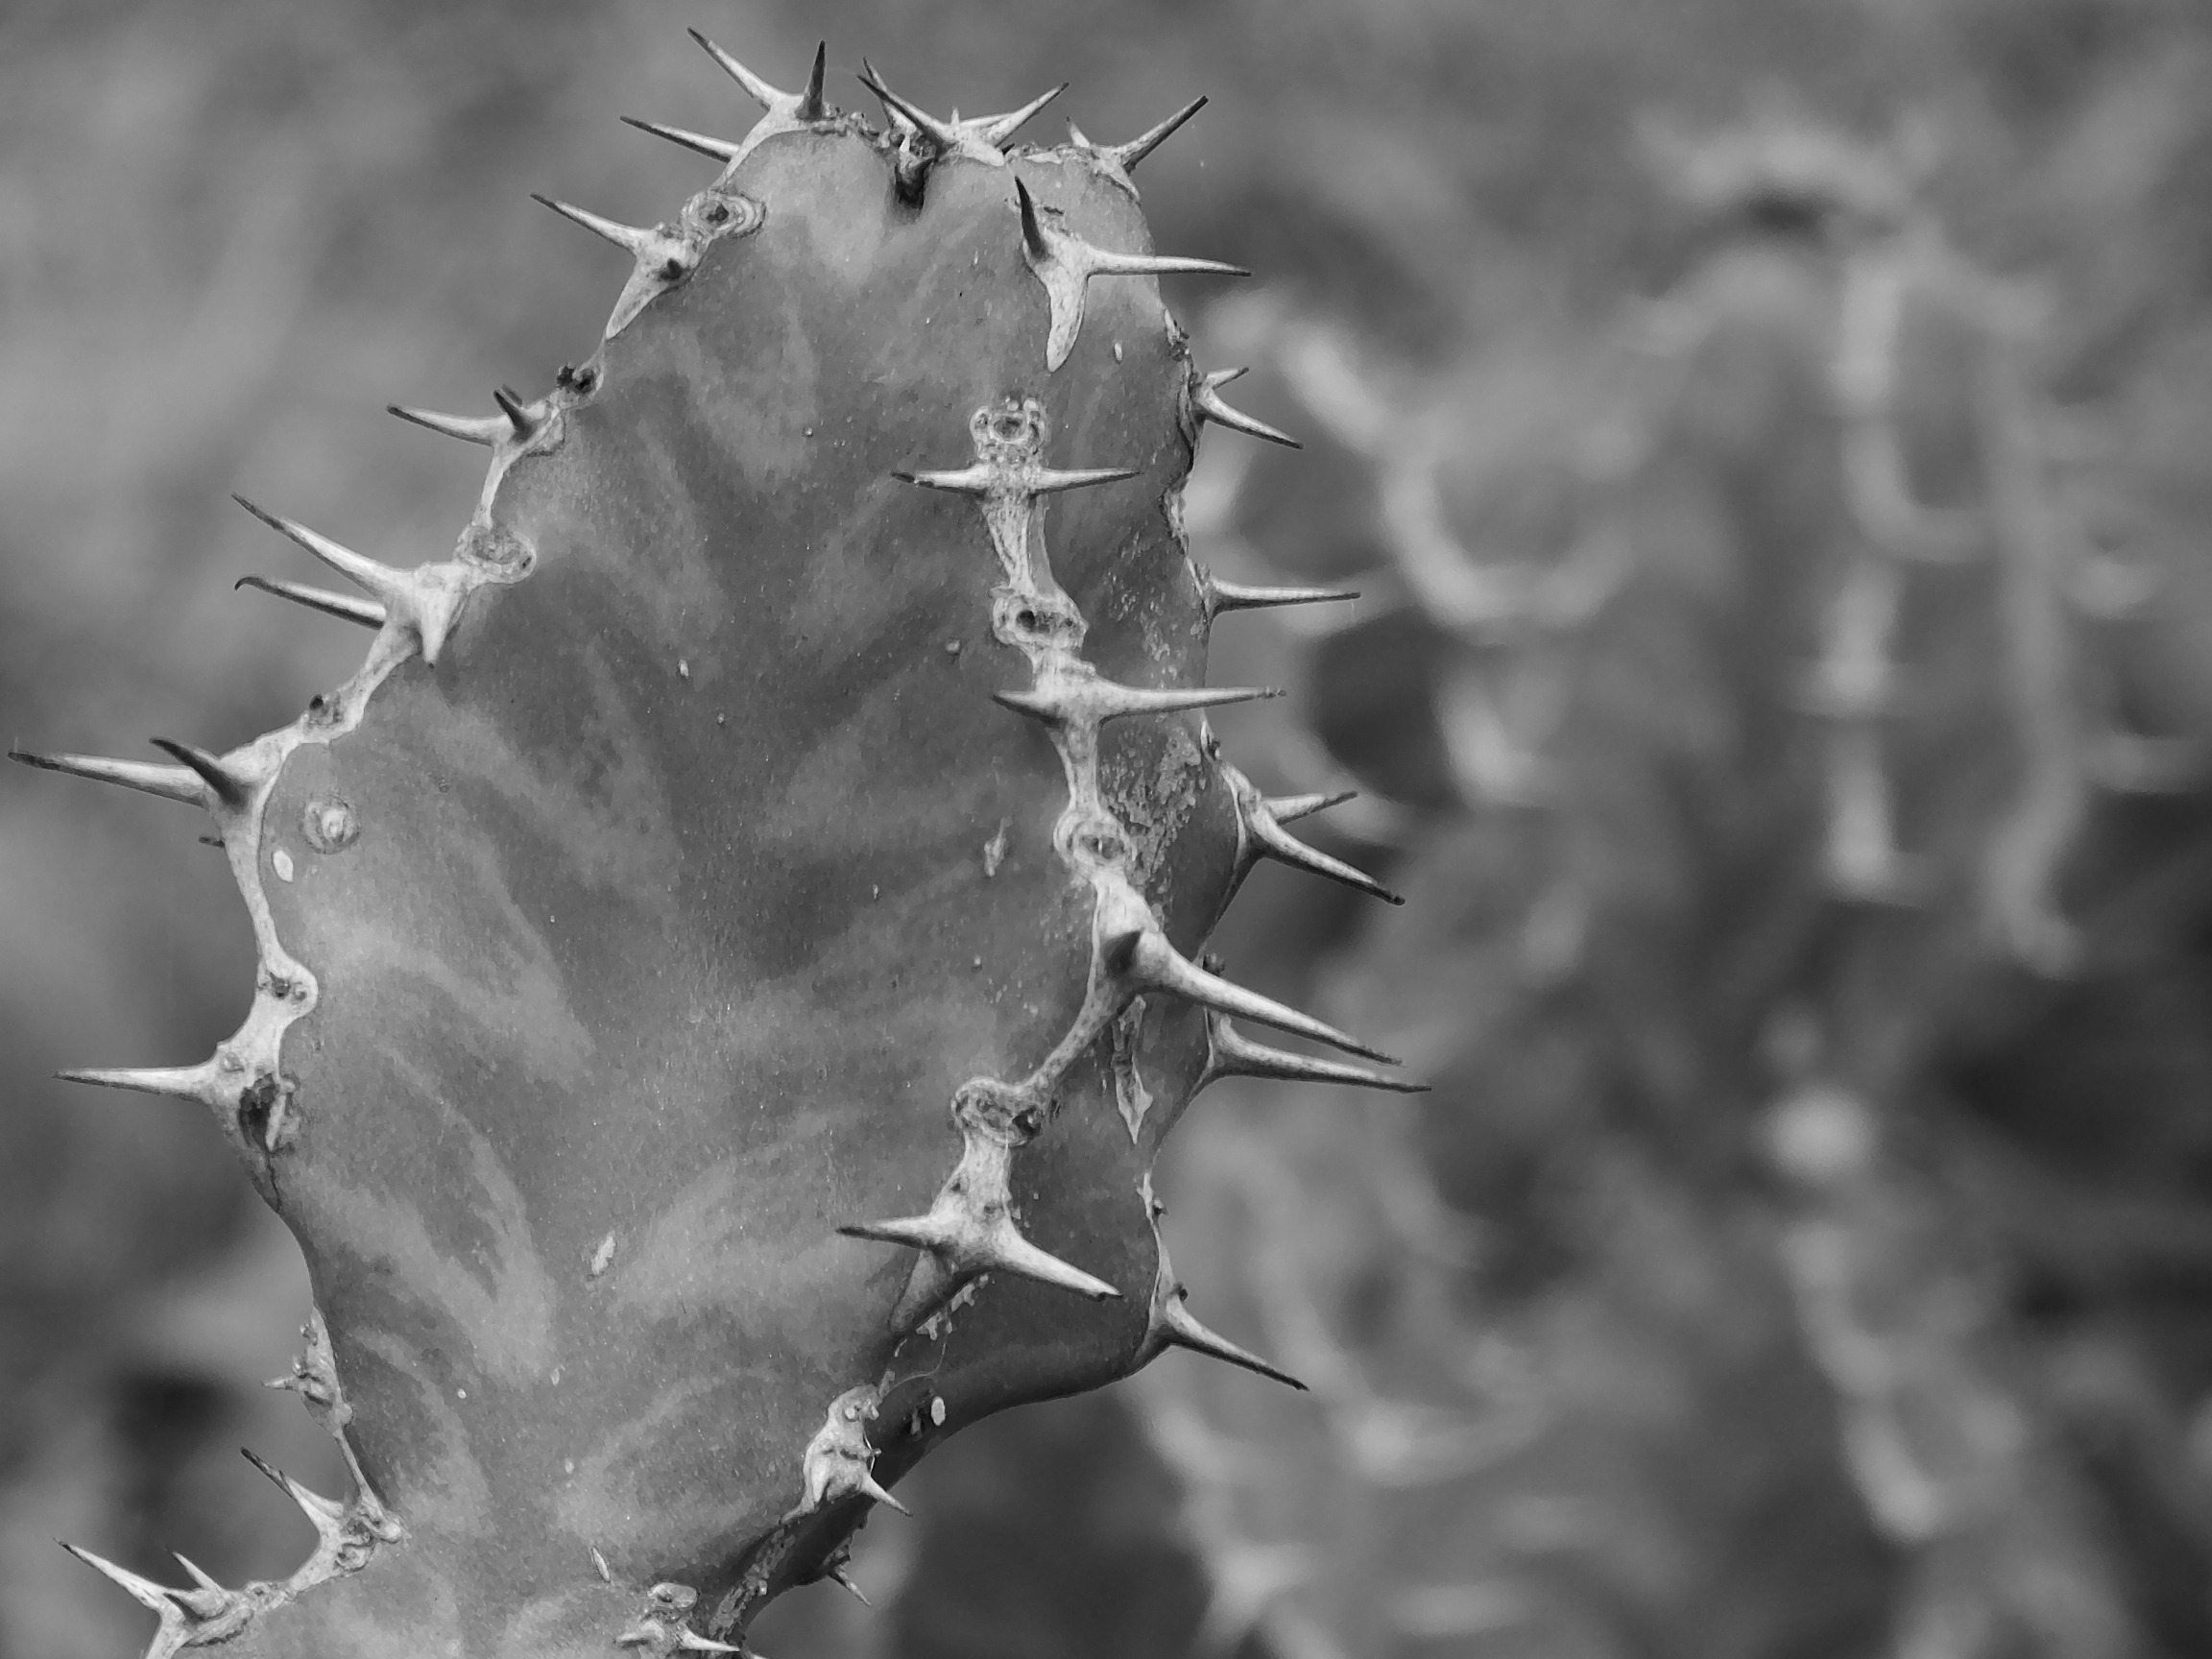
nature, branch, winter, cactus, black and white, plant, white, photography, leaf, arid, flower, frost, old, botany, monochrome, flora, season, twig, close up, barbed, thorns, hawthorn, skewers, freezing, macro photography, flowering plant, monochrome photography, plant stem, land plant, thorns spines and prickles